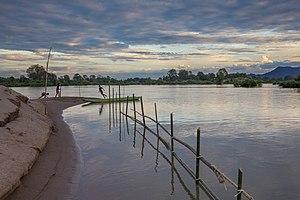
Enfants jouant au coucher du soleil sur une berge du Mékong, près d'une clôture immergée se reflétant dans l'eau, à côté de l'île de Don Loppadi à Si Phan Don (4000 îles), Laos
Thảo Nguyên Phan est une artiste visuelle multimédia, utilisant la peinture, des installations, des images en mouvement et des interventions théâtrales comme moyen d'expression. S'inspirant à la fois d'histoires officielles et non officielles, Thảo Nguyên Phan puise dans le passé agité de son pays tout en observant des problèmes ambigus de convention sociale, d'histoire et de tradition. Sous des formes et avec des points de départ différents, ces projets récents explorent tous le contexte agricole, politique et social de la ruralité et de la campagne vietnamiennes. Elle restitue ces références à l’histoire dans des narrations complexes qui mêlent événements réels et fiction et en montrent un réel intérêt pour la littérature, la langue et la philosophie.
Si Phan Don est un archipel fluvial de la province de Champasak, au sud du Laos.